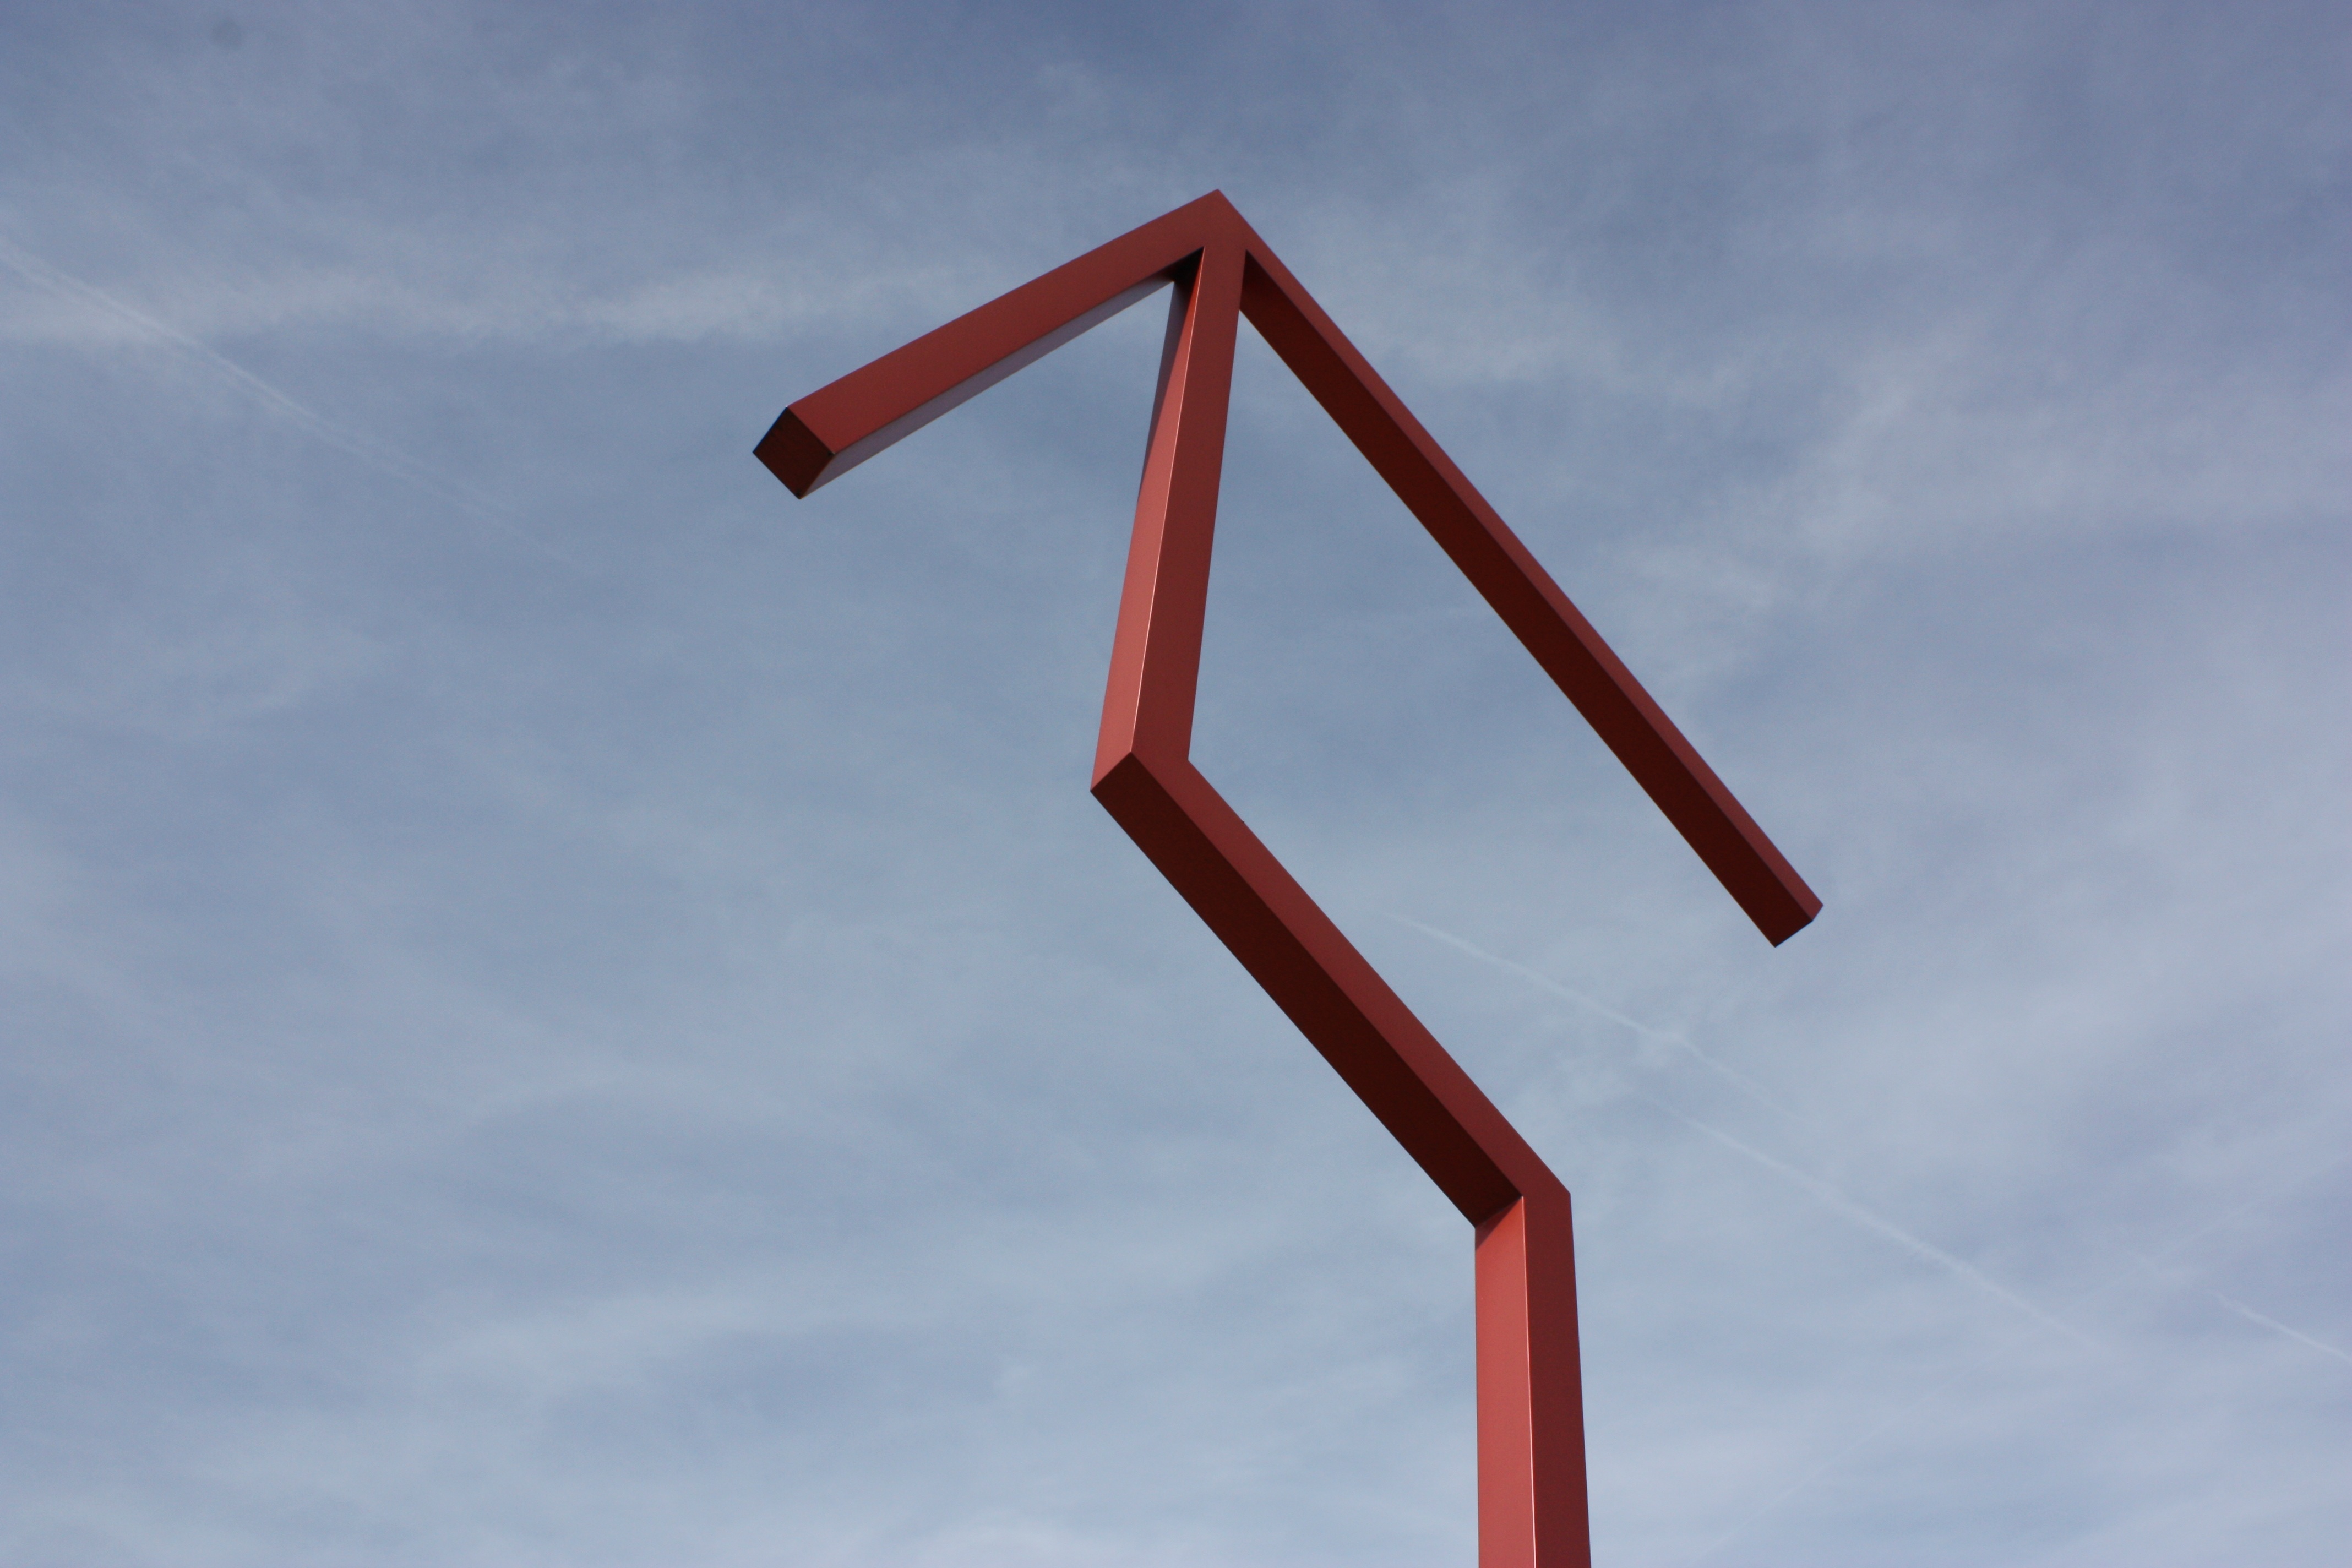
sky, wind, line, red, mast, machine, wind turbine, street light, lighting, arrow, border, success, traffic sign